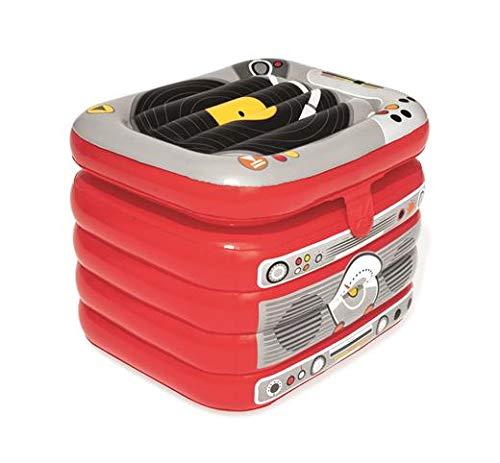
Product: Bestway H2OGO! Party Turntable Cooler for Pool Lake Summer Fun (24" x 21"), Red
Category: Toys & Games | Sports & Outdoor Play | Pools & Water Toys | Pool Rafts & Inflatable Ride-ons
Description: Store drinks in style with turntable floating cooler.
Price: $17.82
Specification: ProductDimensions:23x20.1x16.9inches|ItemWeight:1.98pounds|ShippingWeight:1.98pounds(Viewshippingratesandpolicies)|ASIN:B07G51T1L7|Itemmodelnumber:43184E|Manufacturerrecommendedage:3months-8years